Jake Ellwood

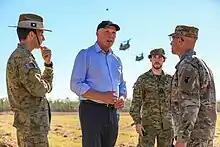
As Commander of Australia Defence Force, Major General Ellwood briefs Minister Peter Dutton and US Army Colonel Matthew Dalton commander of the 38th Air Defense Artillery Brigade, Camp Growl Queensland 18 July 2021

Ellwood subsequently served as chief of staff Headquarters Forces Command and as Director General of Career Management – Army. Promoted to major general, he was appointed Deputy Chief of Army on 3 May 2018. He occupied the role for only seven months, before succeeding Major General Paul McLachlan in command of the 1st Division on 6 December 2018. Ellwood was appointed a Member of the Order of Australia in the 2019 Queen's Birthday Honours, the award recognising his "remarkable capacity and exceptional leadership and management skills ... across a number of [senior] roles".